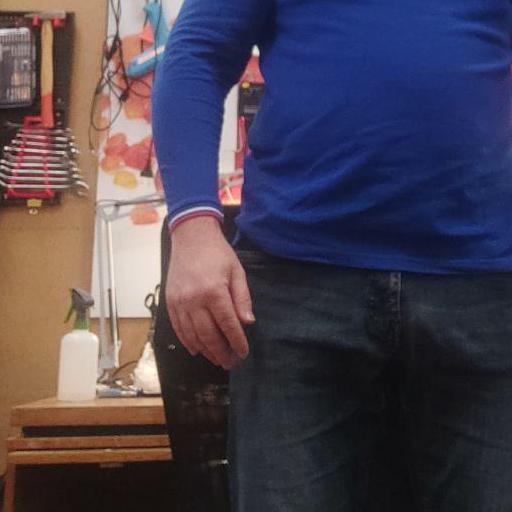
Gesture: no_gesture